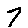
Label: 7